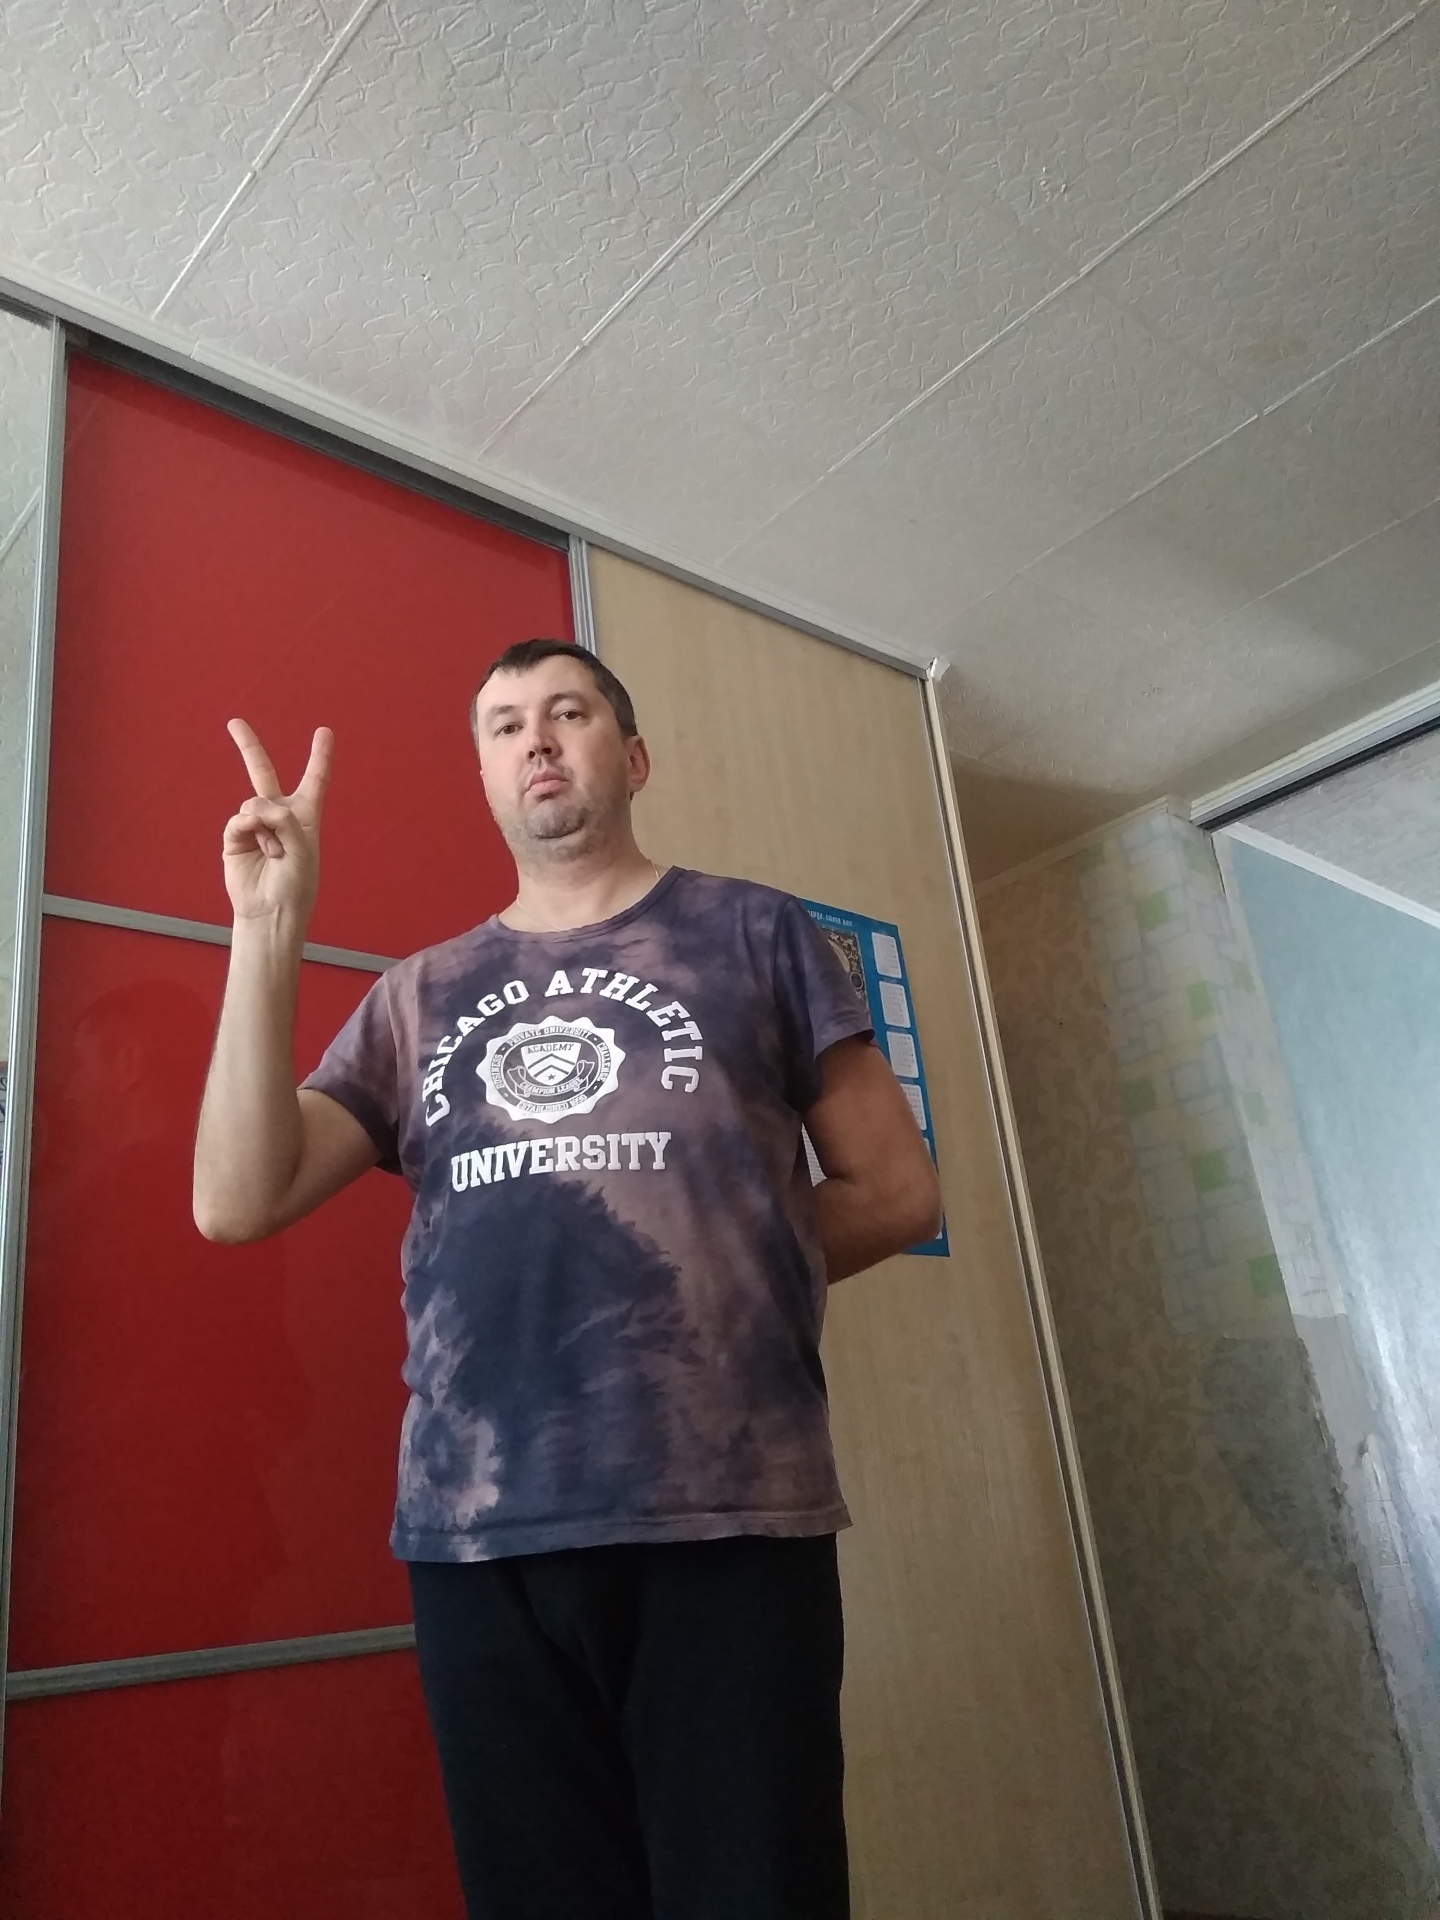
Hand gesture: peace